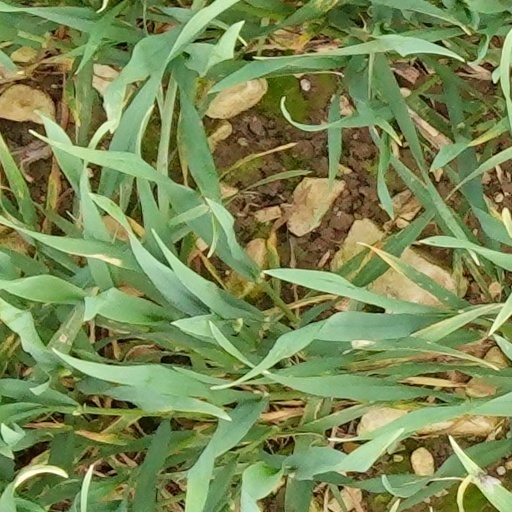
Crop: wheat